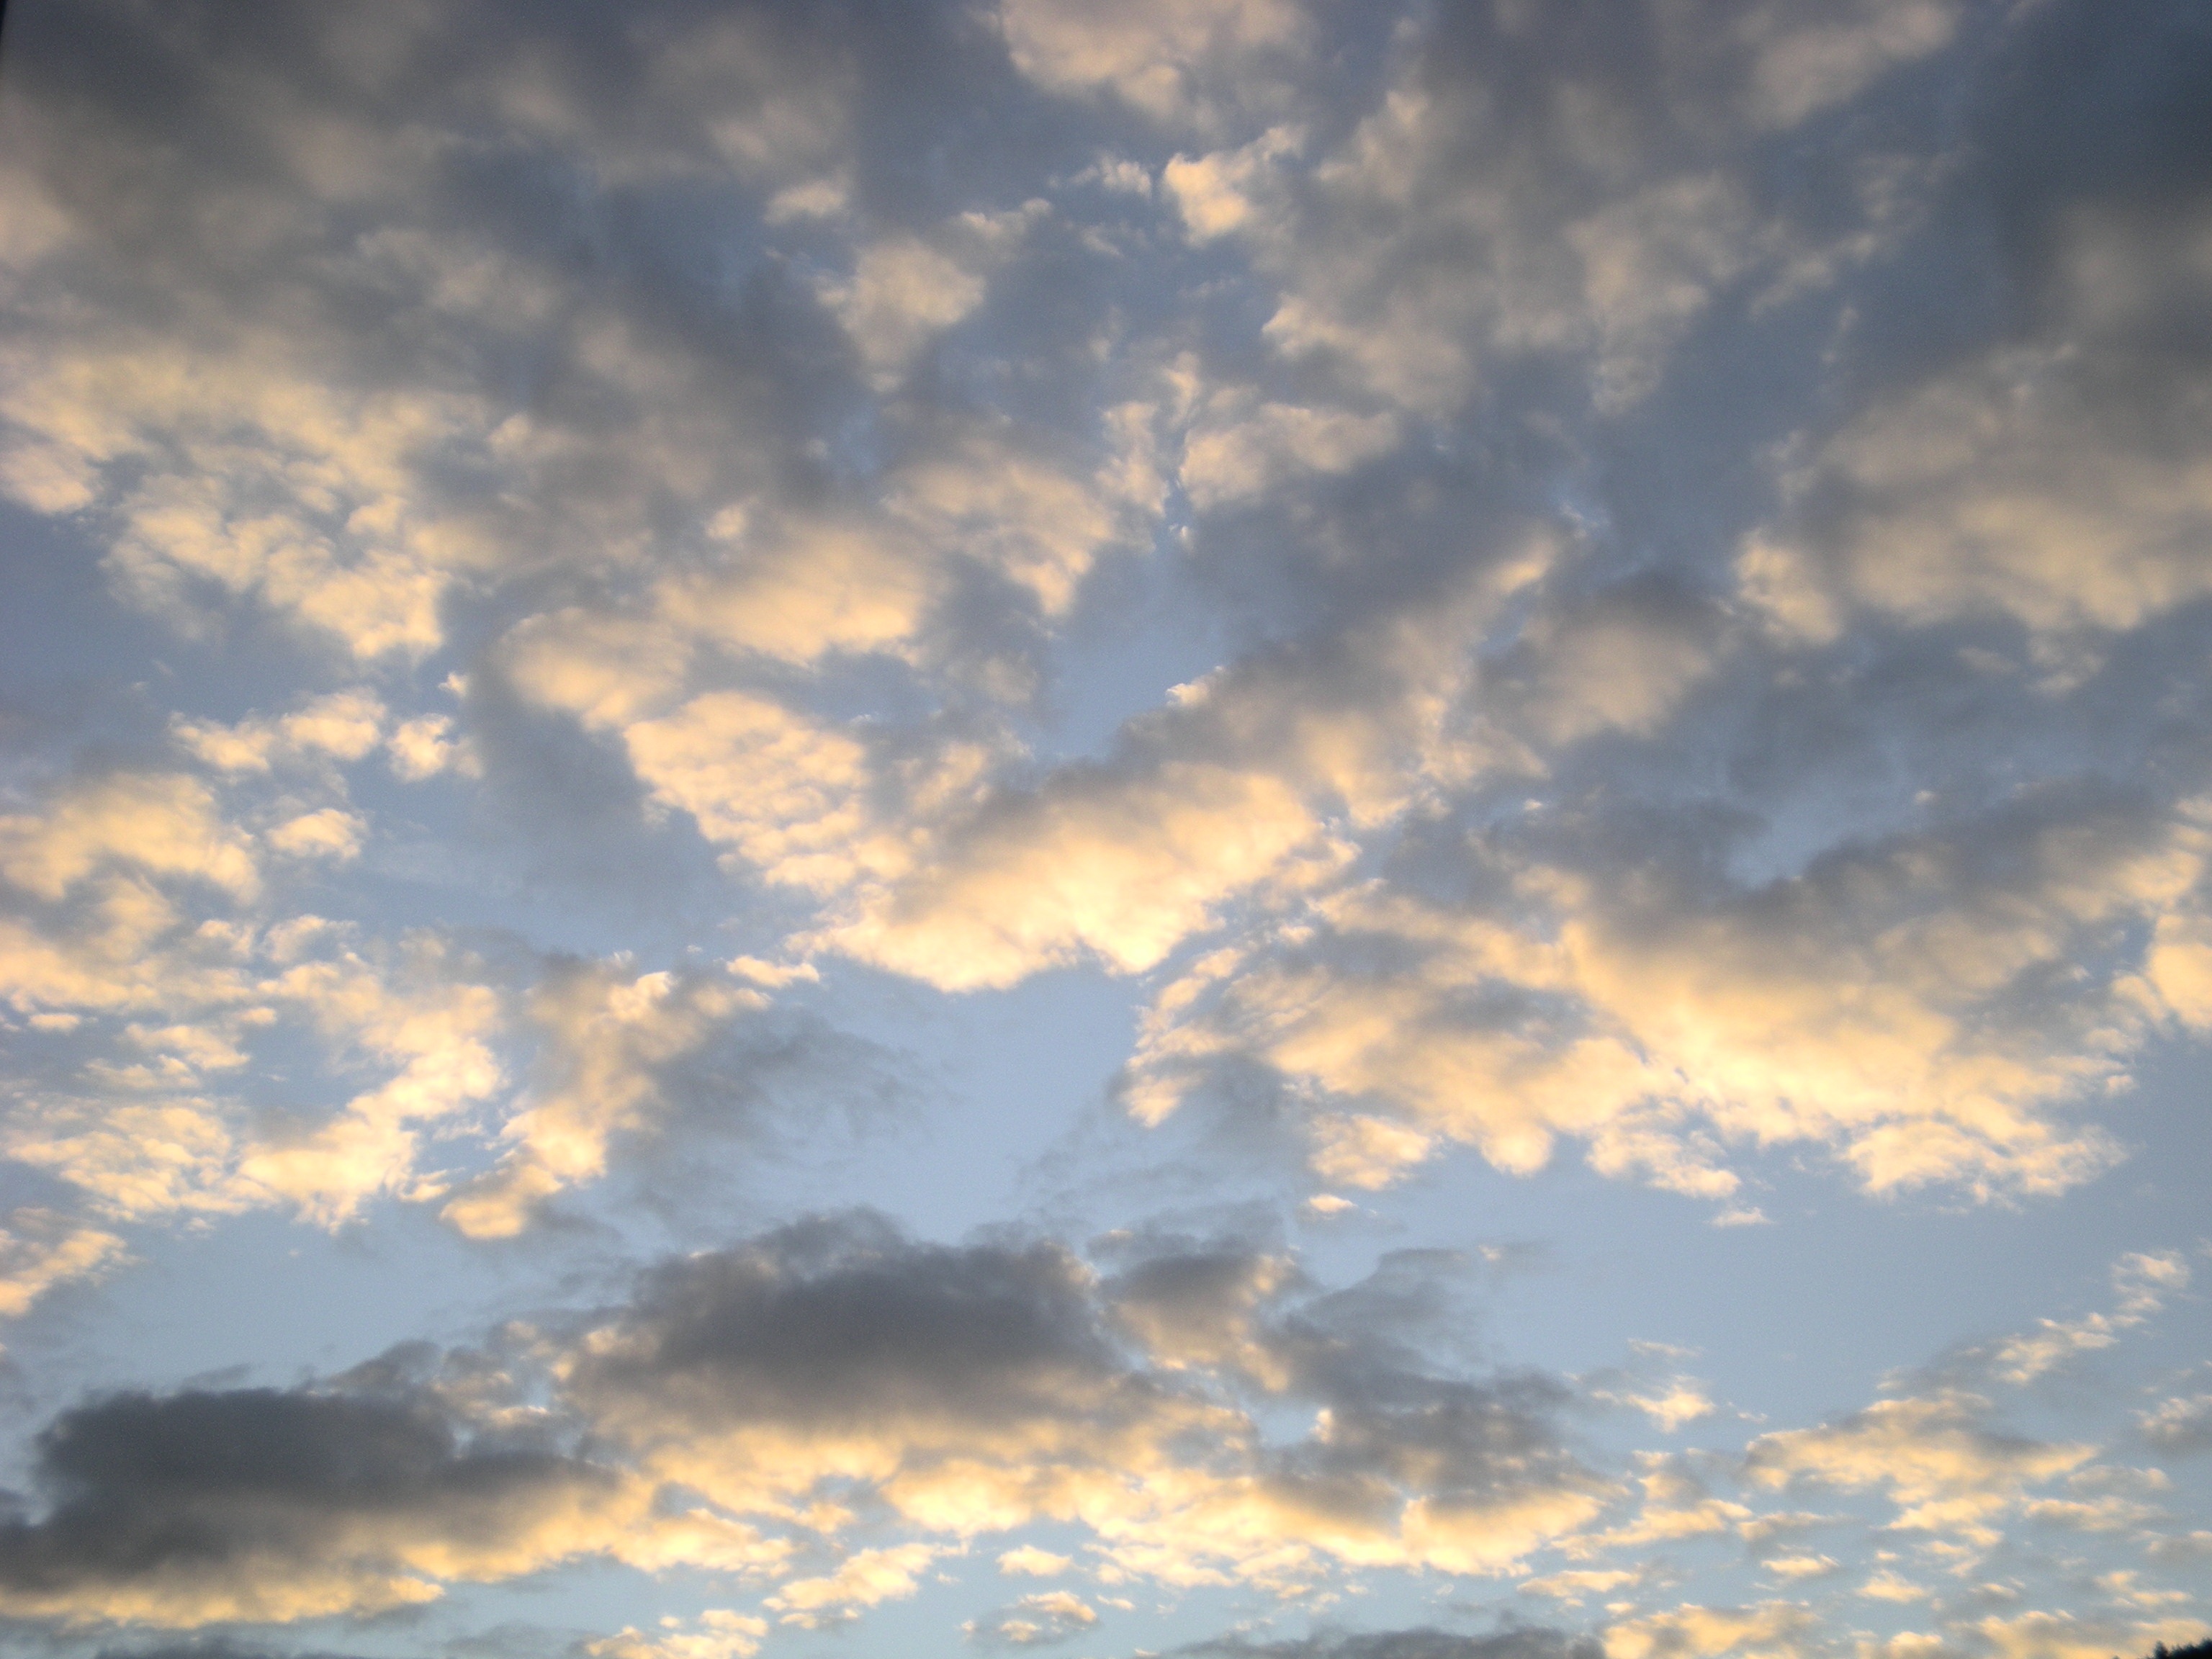
light, cloud, sky, sun, sunrise, sunset, sunlight, dawn, atmosphere, dusk, daytime, evening, cumulus, cloudscape, beautiful, day, afterglow, meteorological phenomenon, red sky at morning